James Reavis

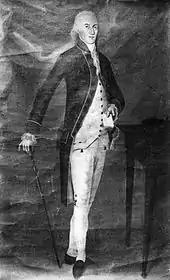
Depiction of Don Miguel Nemecio Silva de Peralta de la Cordoba, the fictional first Baron of Arizona

The exact nature of the royal emissary's mission was never revealed, but may have involved leaked claims of silver being found in northern Sonora. Apparently pleased with the results, Philip V issued a royal (decree) stating the royal intention to make a land grant to Don Miguel in November 1744. Philip's was not acted upon until December 20, 1748, when Ferdinand VI promoted Don Miguel to captain of dragoons, bestowed upon him the title Baron of the Colorados, and issued another instructing the Viceroy of New Spain to locate a suitable tract containing 300 square leagues of land.